Ogataea polymorpha

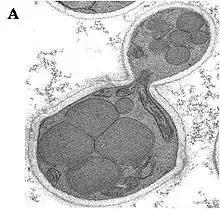
Fig. 1. (A) Micrograph of a budding "O. polymorpha" cell, grown in a chemostat under methanol conditions. The cytosol is crowded by peroxisomes (after Gellissen "et al". 2005).

"Ogataea polymorpha" belongs to a limited number of methylotrophic yeast species – yeasts that can grow on methanol. The range of methylotrophic yeasts includes "Candida boidinii", "Pichia methanolica", "Pichia pastoris" and "Ogataea polymorpha". "O. polymorpha" is taxonomically a species of the family Saccharomycetaceae.